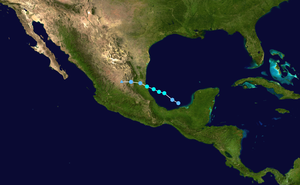
La tempête tropicale Gert a été le 7ᵉ système tropical de la saison cyclonique 2005 dans le bassin de l'océan Atlantique Nord. Elle s'est formée dans la baie de Campêche à partir d'une onde tropicale venant du Honduras et qui a traversé la péninsule du Yucatán avant de s'organiser en dépression tropicale Sept dans l'après-midi du 23 juillet. Rehaussé à tempête tropicale tôt le lendemain, Gert obtint le record de la formation la plus précoce d'une septième tempête nommée durant une saison des ouragans dans l'Atlantique, battu en 2020 par la tempête tropicale Gonzalo. Gert s'est peu renforcé avant de toucher la côte au sud de Tampico, Tamaulipas, Mexique, tard le 24 juillet, avec des vents maximums soutenus de 70 km/h et une pression centrale minimale de 1 005 hPa. Il s'est déplacé vers l'intérieur des terres au-dessus du centre du Mexique avant de se dissiper le lendemain.